Culture of the Church of Jesus Christ of Latter-day Saints

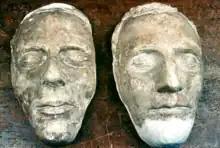
Death masks of Joseph and Hyrum Smith

In the 1800s, members of the LDS Church participated in unique burial and death rituals whenever a fellow Latter-day Saint died. Relief Society women were responsible for washing and dressing corpses, especially in the years before mortuary science came to Utah. They sewed special burial clothes for the person; endowed members of the church were buried in their sacred temple clothes. Those who were not endowed were simply dressed in white. If a mother and child died during delivery, both were buried in the same coffin, with the baby laid in the mother's arms. The Latter-day Saints also buried their dead facing east so that they would be situated correctly to witness the second coming of Jesus Christ. In addition to caring for the bodies of the deceased, LDS women were also responsible for planning funeral services. These involved singing songs, saying prayers, and listening to funeral sermons, which were often given by at least one man possessing the Melchizedek priesthood. Sermons and eulogies included a reference to the continuation of the person's spirit and the many admirable spiritual qualities they demonstrated during their life. Especially towards the end of the 19th century, funeral planners opted to decorate with white instead of black. To remember the deceased, the Latter-day Saints made death masks and canes from the wood of coffins. They also kept locks of the person's hair. LDS women wrote death poetry to express their thoughts and feelings, and many such poems were published in periodicals such as the "Woman's Exponent".